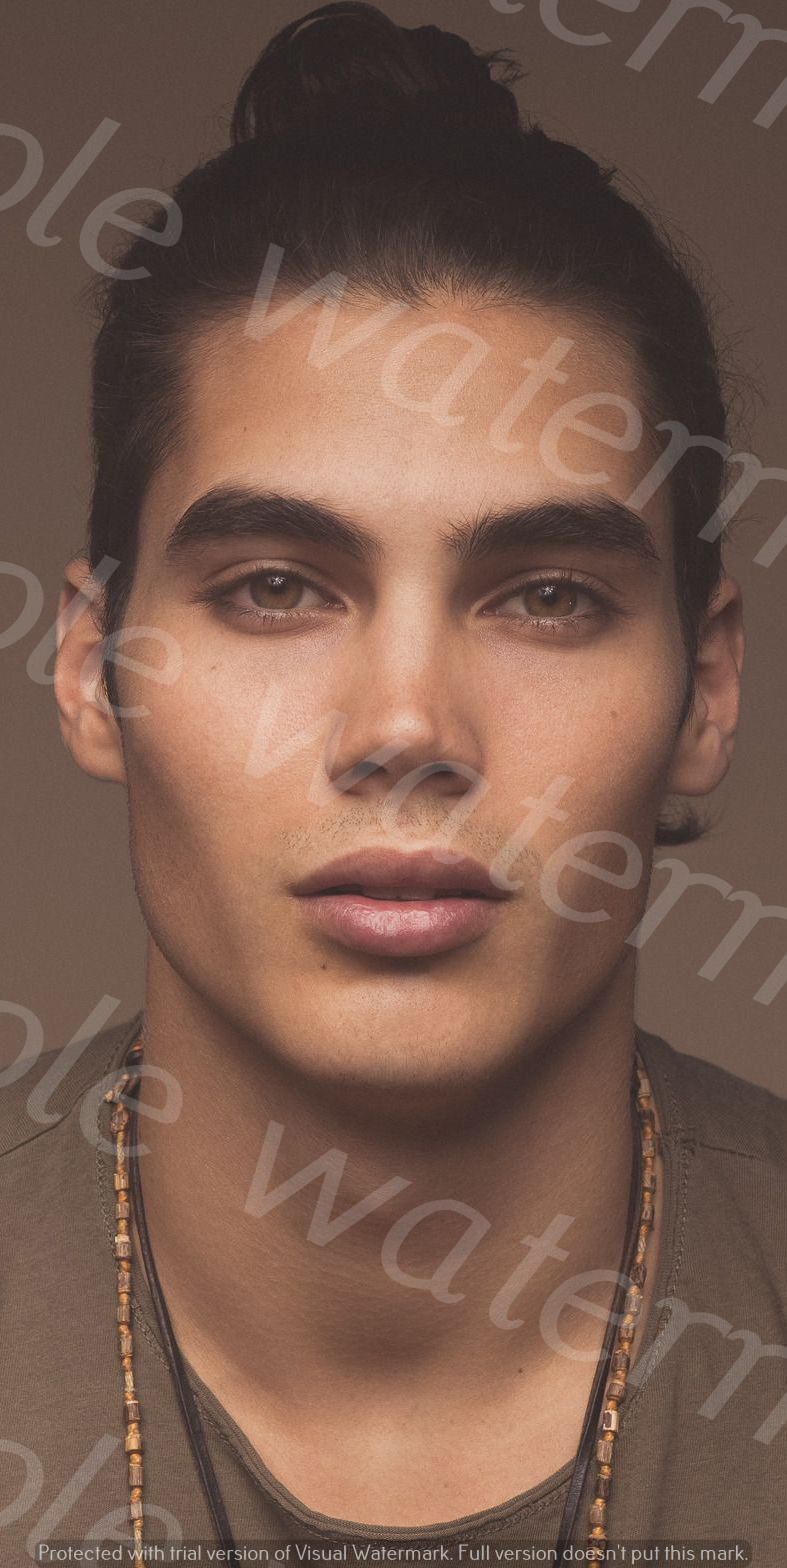
Label: Watermark